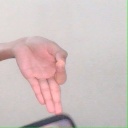
अक्षर: ज्ञ